Lambo (boat)

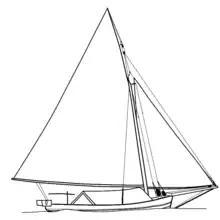
A 2D drawing of Hati Dahalia, a Buton lambo from Jinato. She was built in 1990, using Buton lambo hull and West Sulawesi lambo rigging ("nade" rig) This picture is a tracing of a photo by Nick Burningham, who encountered the vessel in 1990.

The term lambo or lamba refer to two types of traditional boats from Indonesia.